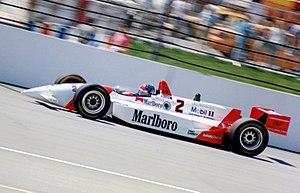
Emerson Fittipaldi est un ancien pilote automobile brésilien. Il a notamment été le premier pilote de son pays à remporter le championnat du monde de Formule 1 à deux reprises, ainsi que le championnat CART et les 500 miles d'Indianapolis. Il a été nommé membre de la Laureus World Sports Academy.
Les 500 miles d'Indianapolis 1994, organisés le 29 mai 1994 sur l'Indianapolis Motor Speedway, ont été remportés par le pilote américain Al Unser Jr. sur une Penske-Mercedes.